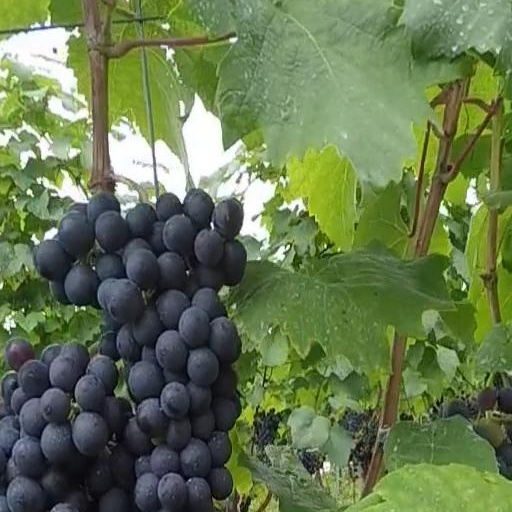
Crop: grape